Hershey Creamery Company

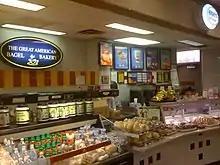
Some Hershey ice cream products for sale at Maryland House, 2009

Hershey Creamery is a family operated business, with each new generation raised to assume roles within the company hierarchy upon graduation of high school. , George Holder is its president, while his younger brothers, Walter and Tom, are vice president of manufacturing and vice president of sales and marketing, respectively. The company has approximately 450 employees.